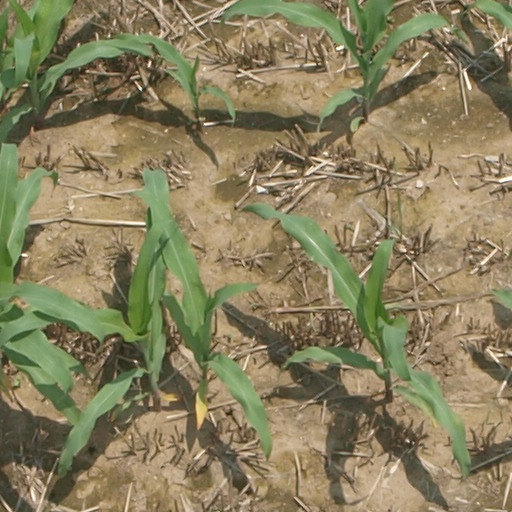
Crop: maize; corn